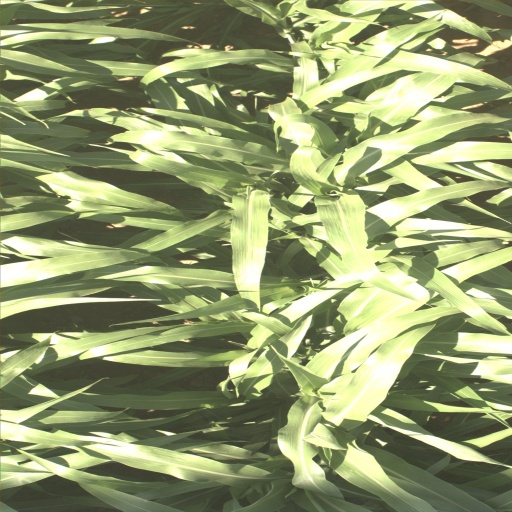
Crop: sorghum